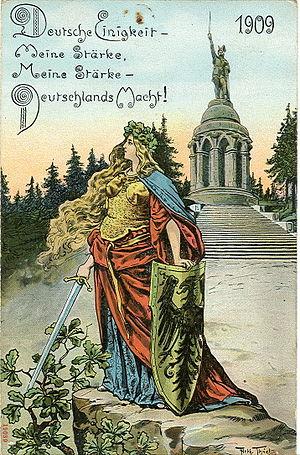
La bataille de la forêt de Teutobourg, qualifiée de « désastre de Varus » par les historiens romains, s'est déroulée dans la forêt de Teutobourg en septembre 9, quand une alliance de tribus germaniques a pris en embuscade et détruit de manière décisive trois légions romaines et leurs auxiliaires, menés par Publius Quinctilius Varus. L'alliance est dirigée par Arminius, un officier germanique des auxilia de Varus. Arminius avait acquis la citoyenneté romaine et reçu une formation militaire romaine lui permettant de tromper méthodiquement le commandant romain et d'anticiper les réponses tactiques de l'armée romaine.